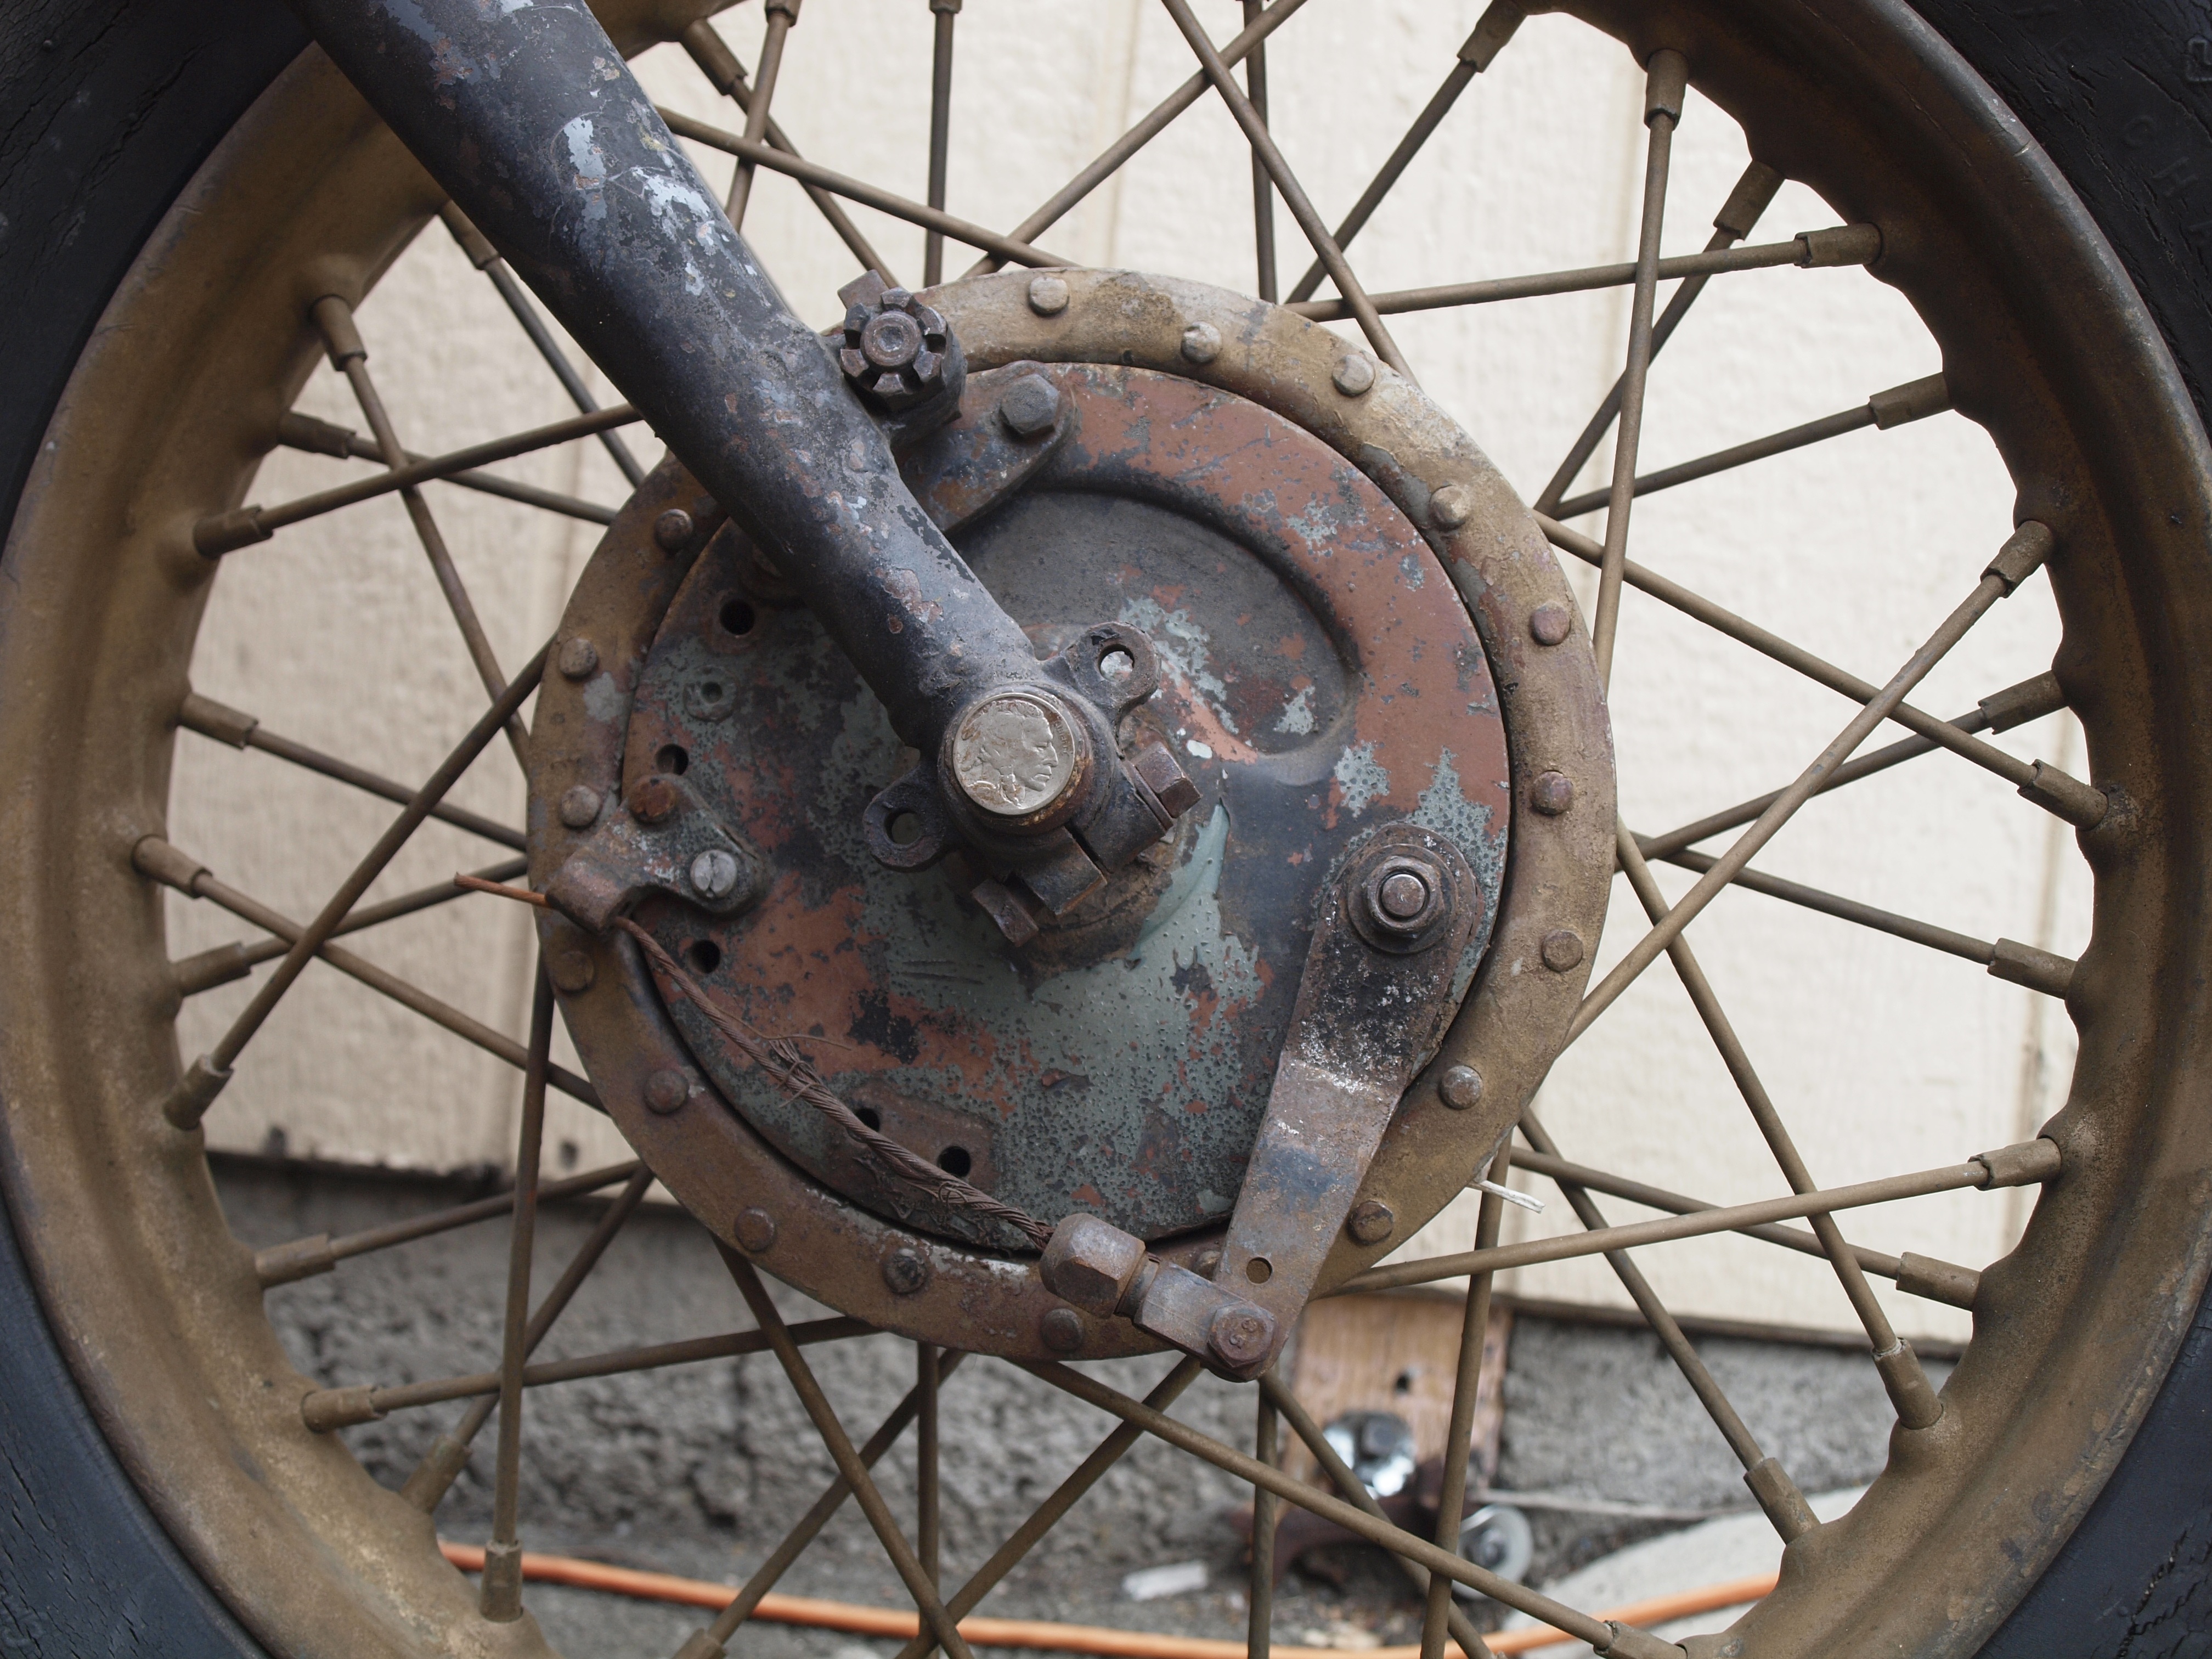
wheel, bicycle, vehicle, spoke, motorcycle, tire, moped, mountain bike, spokes, wheels, rim, motor, details, oldtimer, bikes, harley davidson, stainless, cult, two wheeled vehicle, mature, rots, front wheel, bicycle wheel, drum brake, cycle sport, cyclo cross bicycle, automotive tire, bicycle motocross, bmx bike